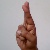
The image shows a hand gesture representing the letter 'R' in Indian Sign Language.